Transformers: The Game

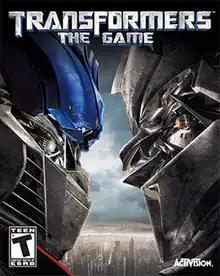

Transformers: The Game is an action-adventure video game based on the 2007 film "Transformers", developed by Traveller's Tales and published by Activision. The game closely follows the story of the film, depicting the Autobots and Decepticons' arrival on Earth following a war between them that has ravaged their home planet of Cybertron. While trying to conceal their existence from humanity, both factions search for a powerful artifact called the AllSpark, which could be used to restore Cybertron to its former glory, or to enslave Earth's population. The game features a split-campaign format, with players choosing to join either the Autobots or the Decepticons, and completing various missions for whichever faction they chose. A sequel, , was released in June 2009, based on the .